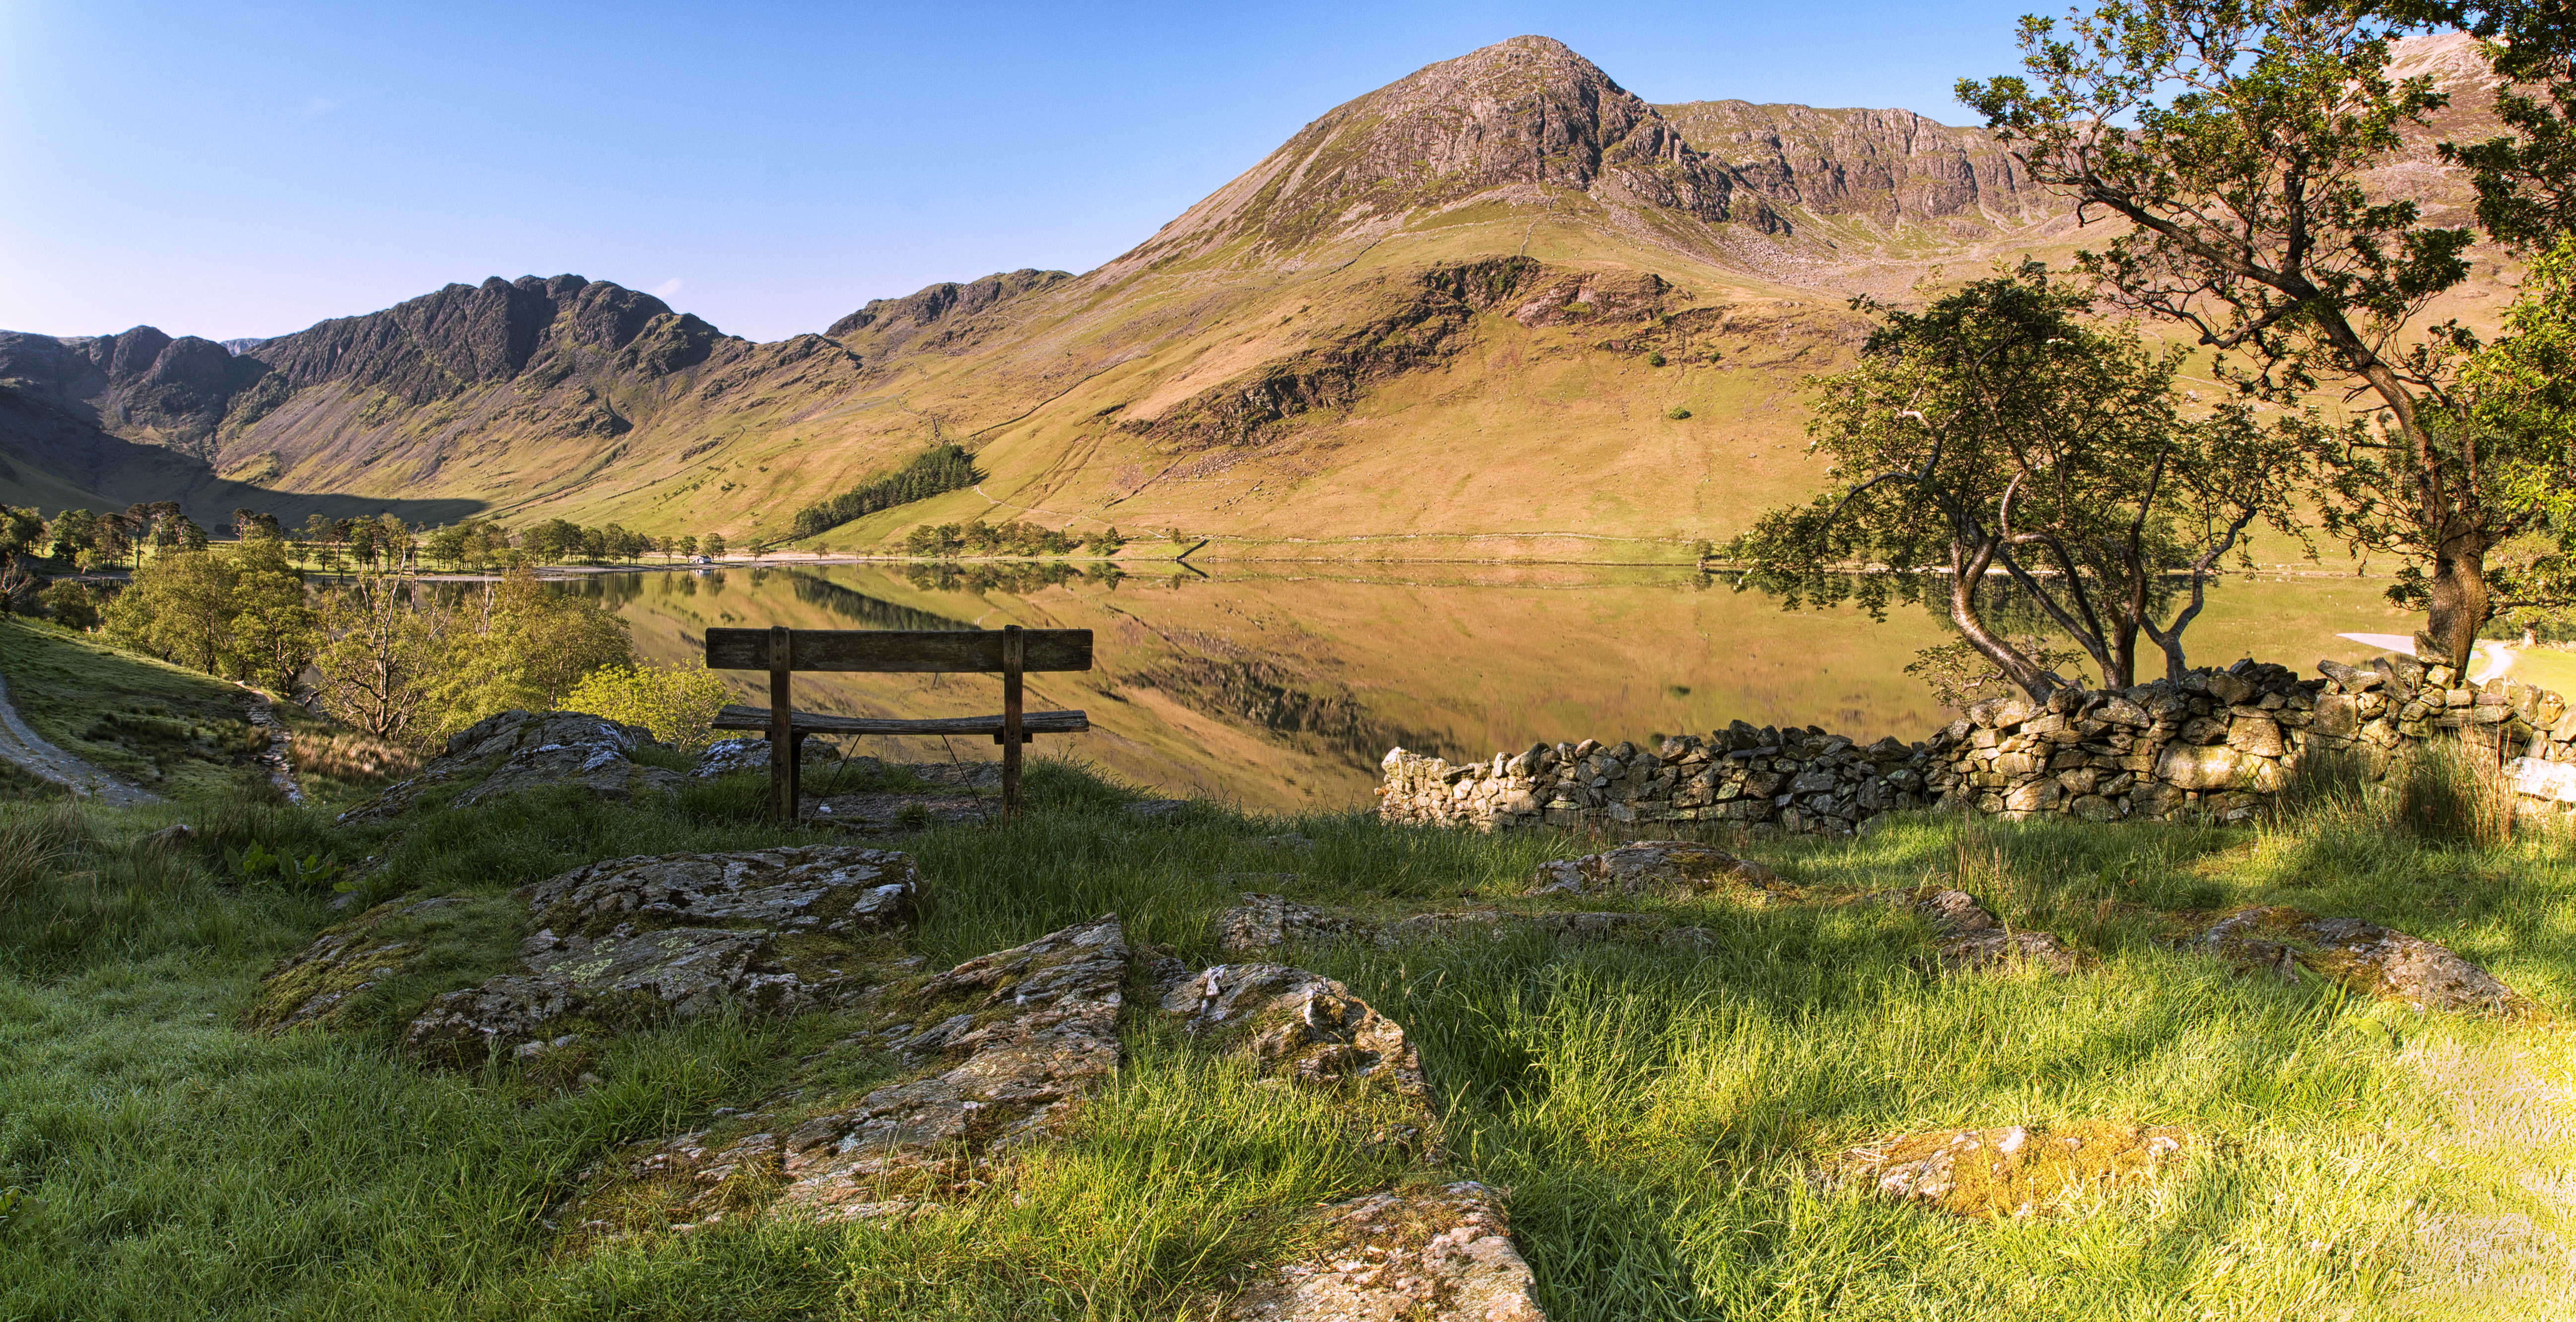
landscape, wilderness, walking, mountain, trail, meadow, hill, lake, adventure, valley, mountain range, ridge, england, plateau, loch, buttermere, lakedistrict, wadi, rural area, landform, mountain pass, geographical feature, mountainous landforms